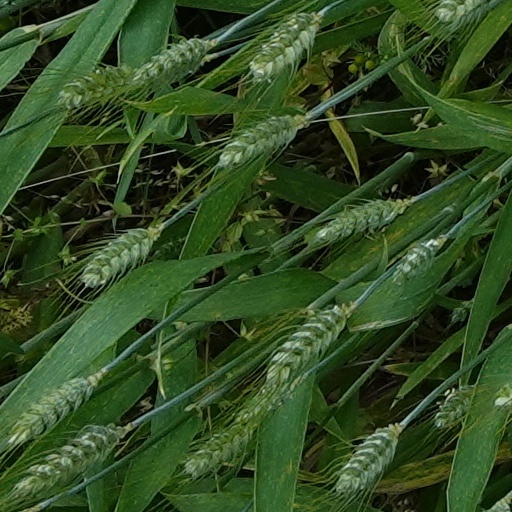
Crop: wheat